University of Toronto

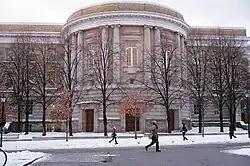
The Sandford Fleming Building contains offices of the Faculty of Applied Science & Engineering.

The University of Toronto has traditionally been a decentralized institution, with governing authority shared among its central administration, academic faculties and colleges. The Governing Council is the unicameral legislative organ of the central administration, overseeing general academic, business and institutional affairs, with offices in Simcoe Hall at the St. George campus. Within the Governing Council and Executive Committee is the Academic Board consisting of various divisional councils, as well as the Business Board, University Affairs Board, Mississauga Campus Council, and Scarborough Campus Council. Before 1971, the university was governed under a bicameral system composed of the board of governors and the university senate. The chancellor, usually a former governor general, lieutenant governor, premier or diplomat, is the ceremonial head of the university. The president is appointed by the council as the chief executive of the university. Both the chancellor and president are "ex officio" members of the Governing Council. There are numerous vice-presidents that serve on the president’s leadership team, one of which is the university provost and two of which are the principals of the Mississauga campus and Scarborough campus respectively.